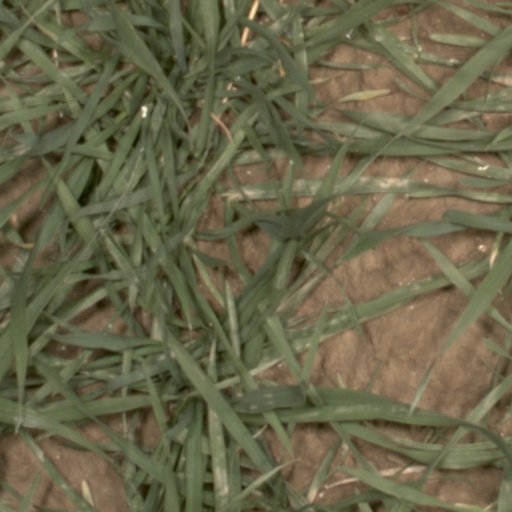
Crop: wheat